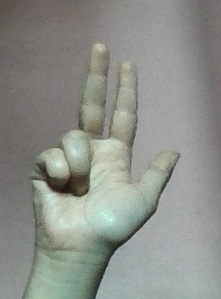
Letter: al